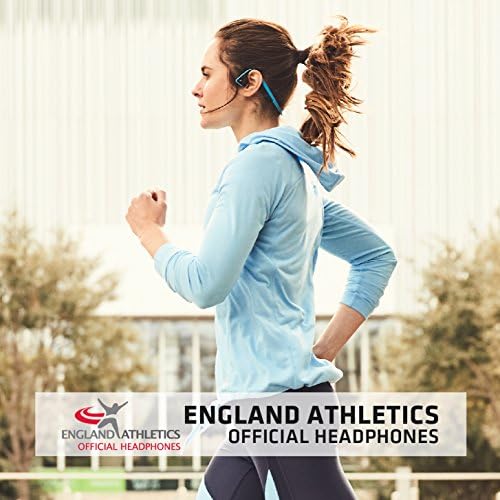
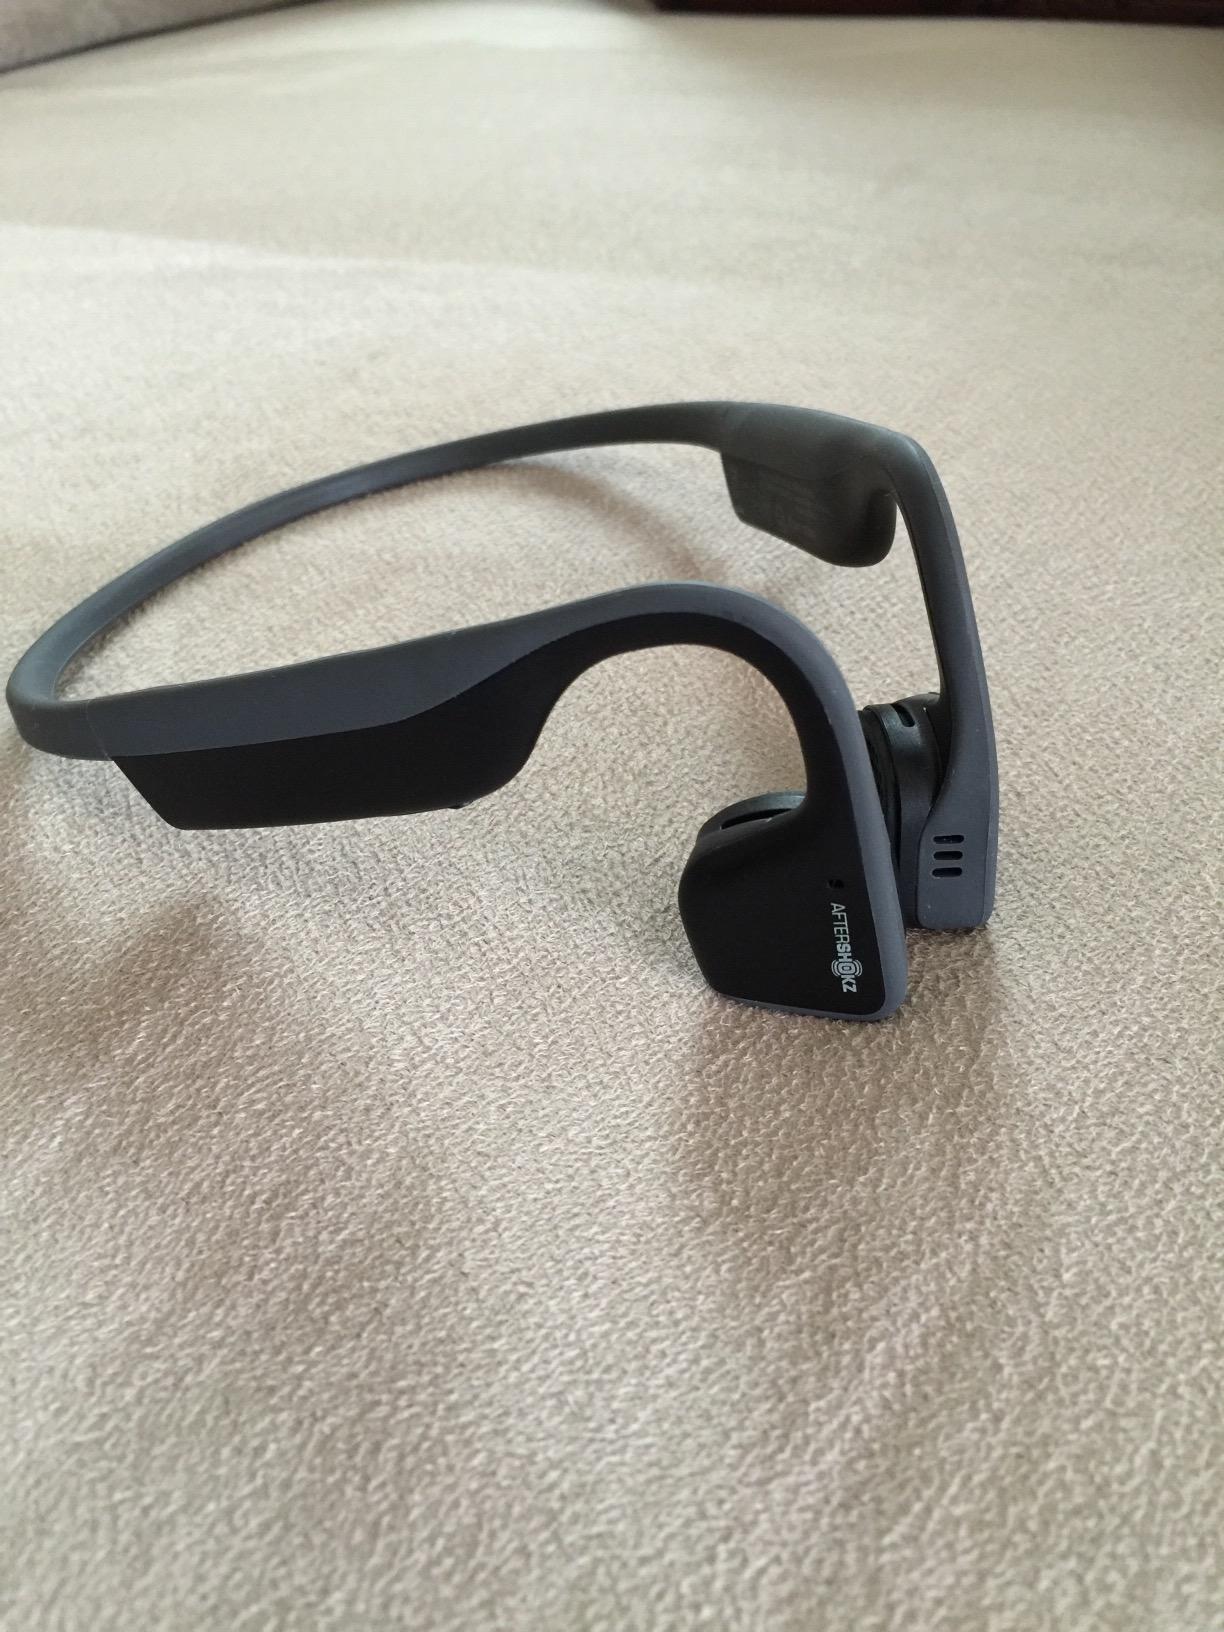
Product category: headphones
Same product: no